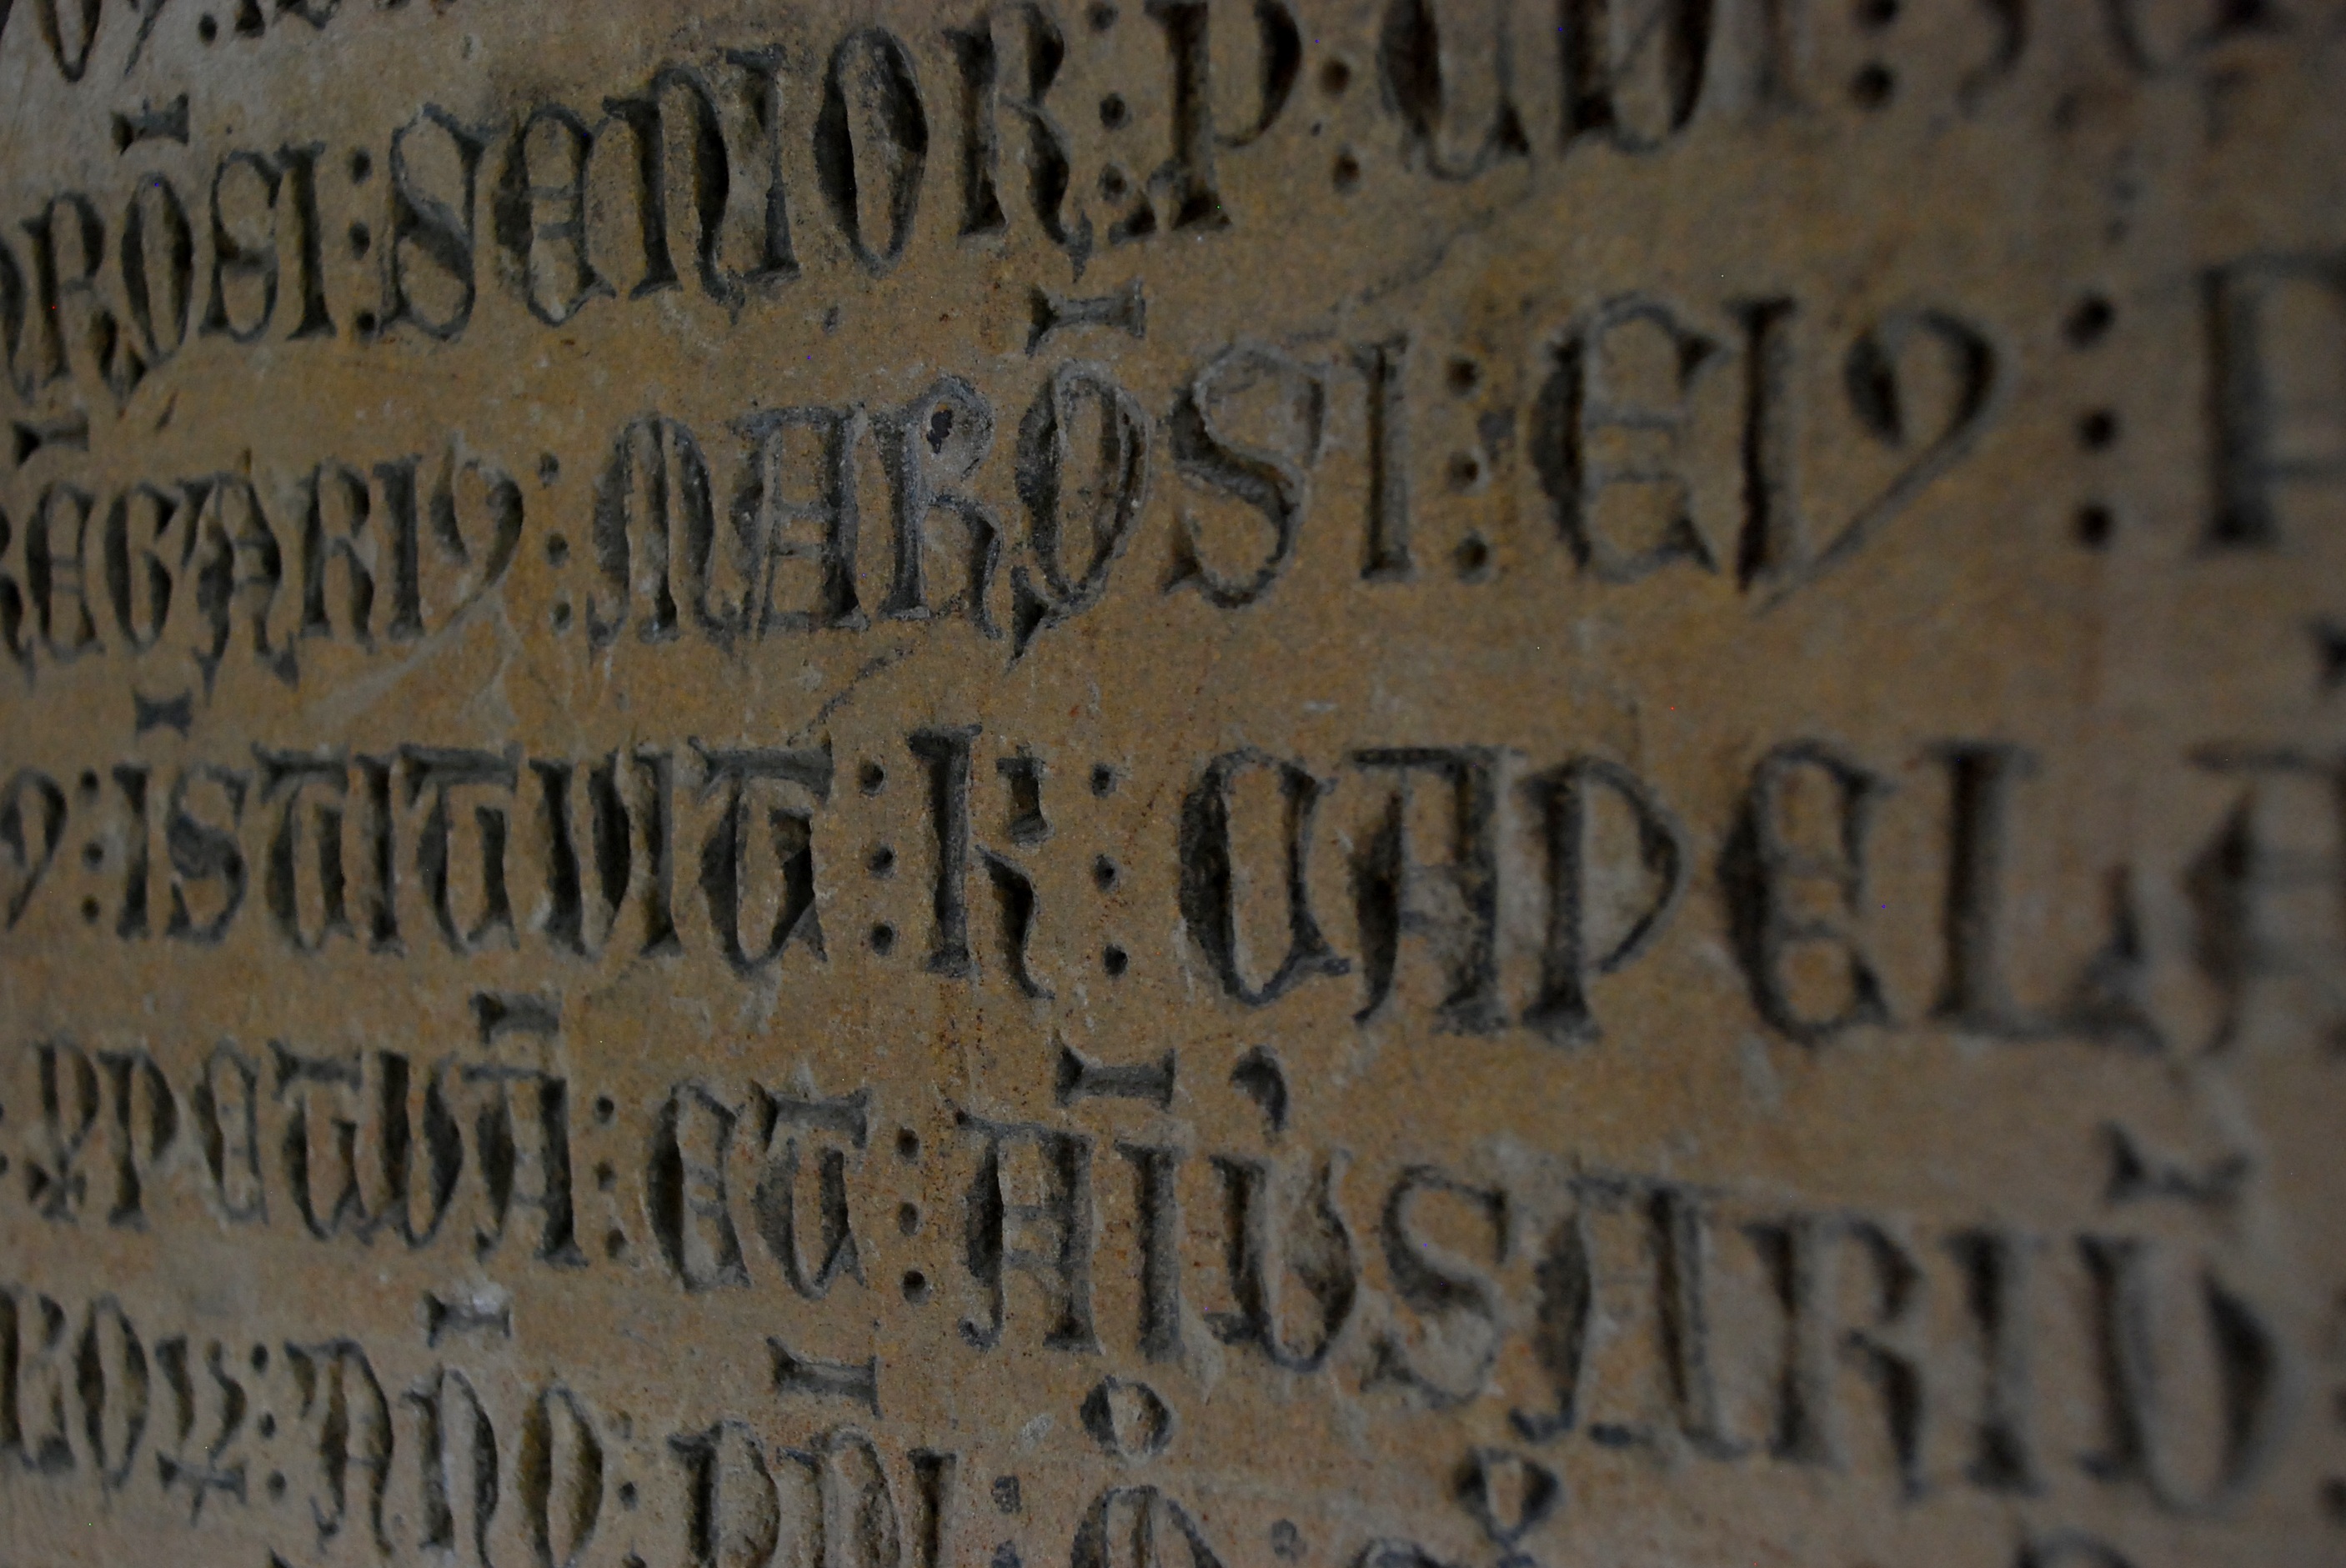
writing, number, old, wall, stone, rustic, font, text, handwriting, latin, blocks, calligraphy, registration, bas relief, recorded, ancient history, commemorative plaque